Asmara circuit

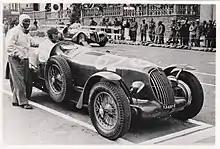
Emilio Romano when he won the first "Coppa di Natale" on 25 December 1938.

The race was done on the streets of Italian Asmara, with the start in front of the Asmara Opera: it was long nearly 2865 meters on each side of the "Viale Milano" and "Viale Roma" (now called "Sematat avenue") and lasted 40 laps (in Italian called "Giri") for a total of 108 km